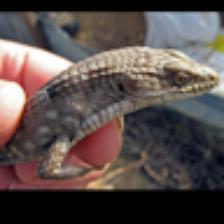
Label: NonHuman